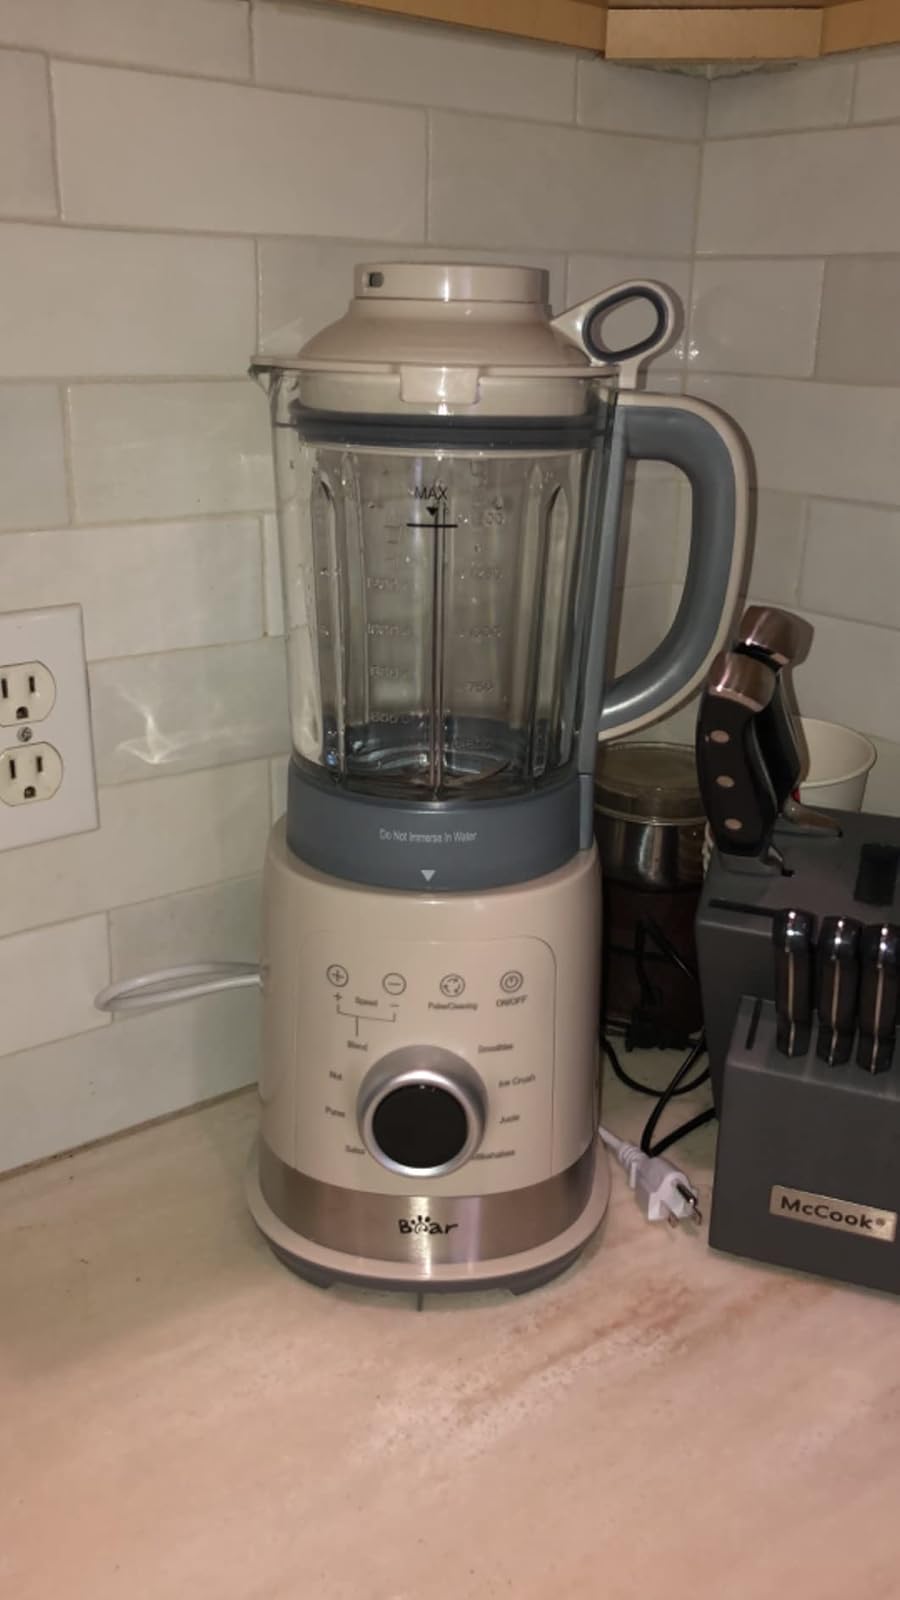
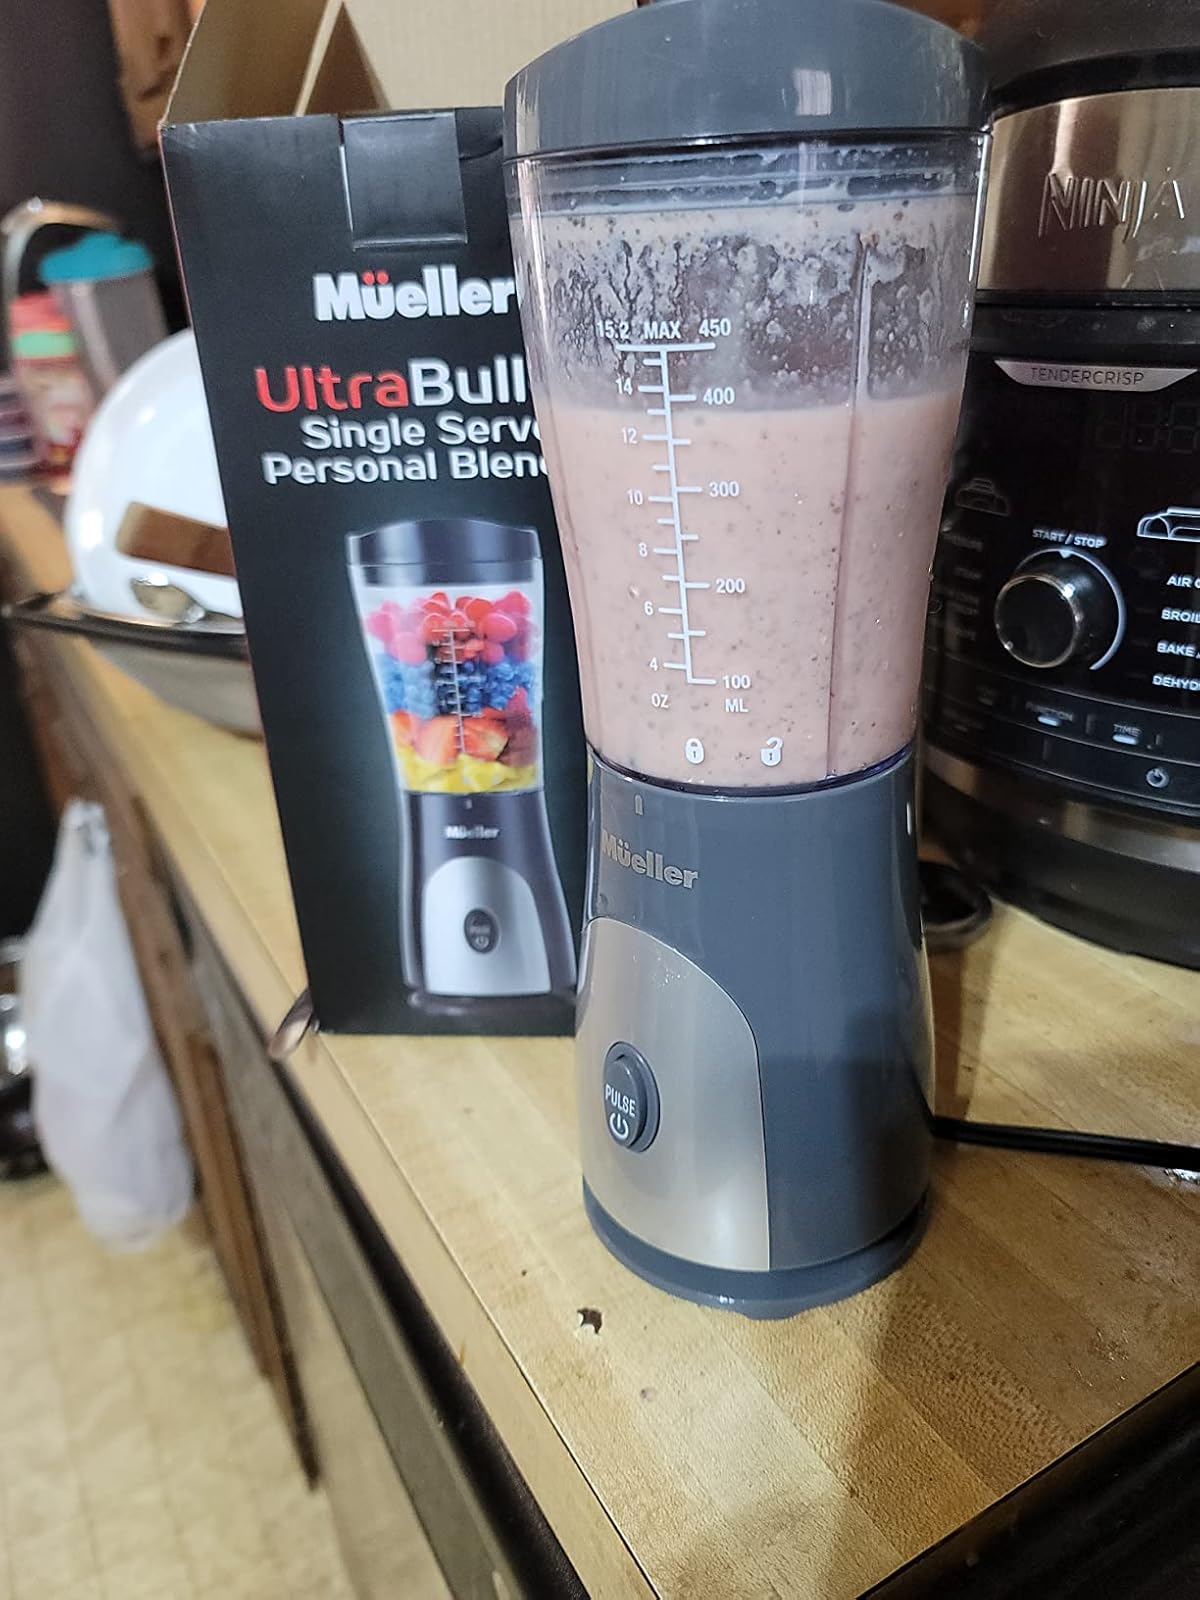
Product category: items_blender
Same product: no